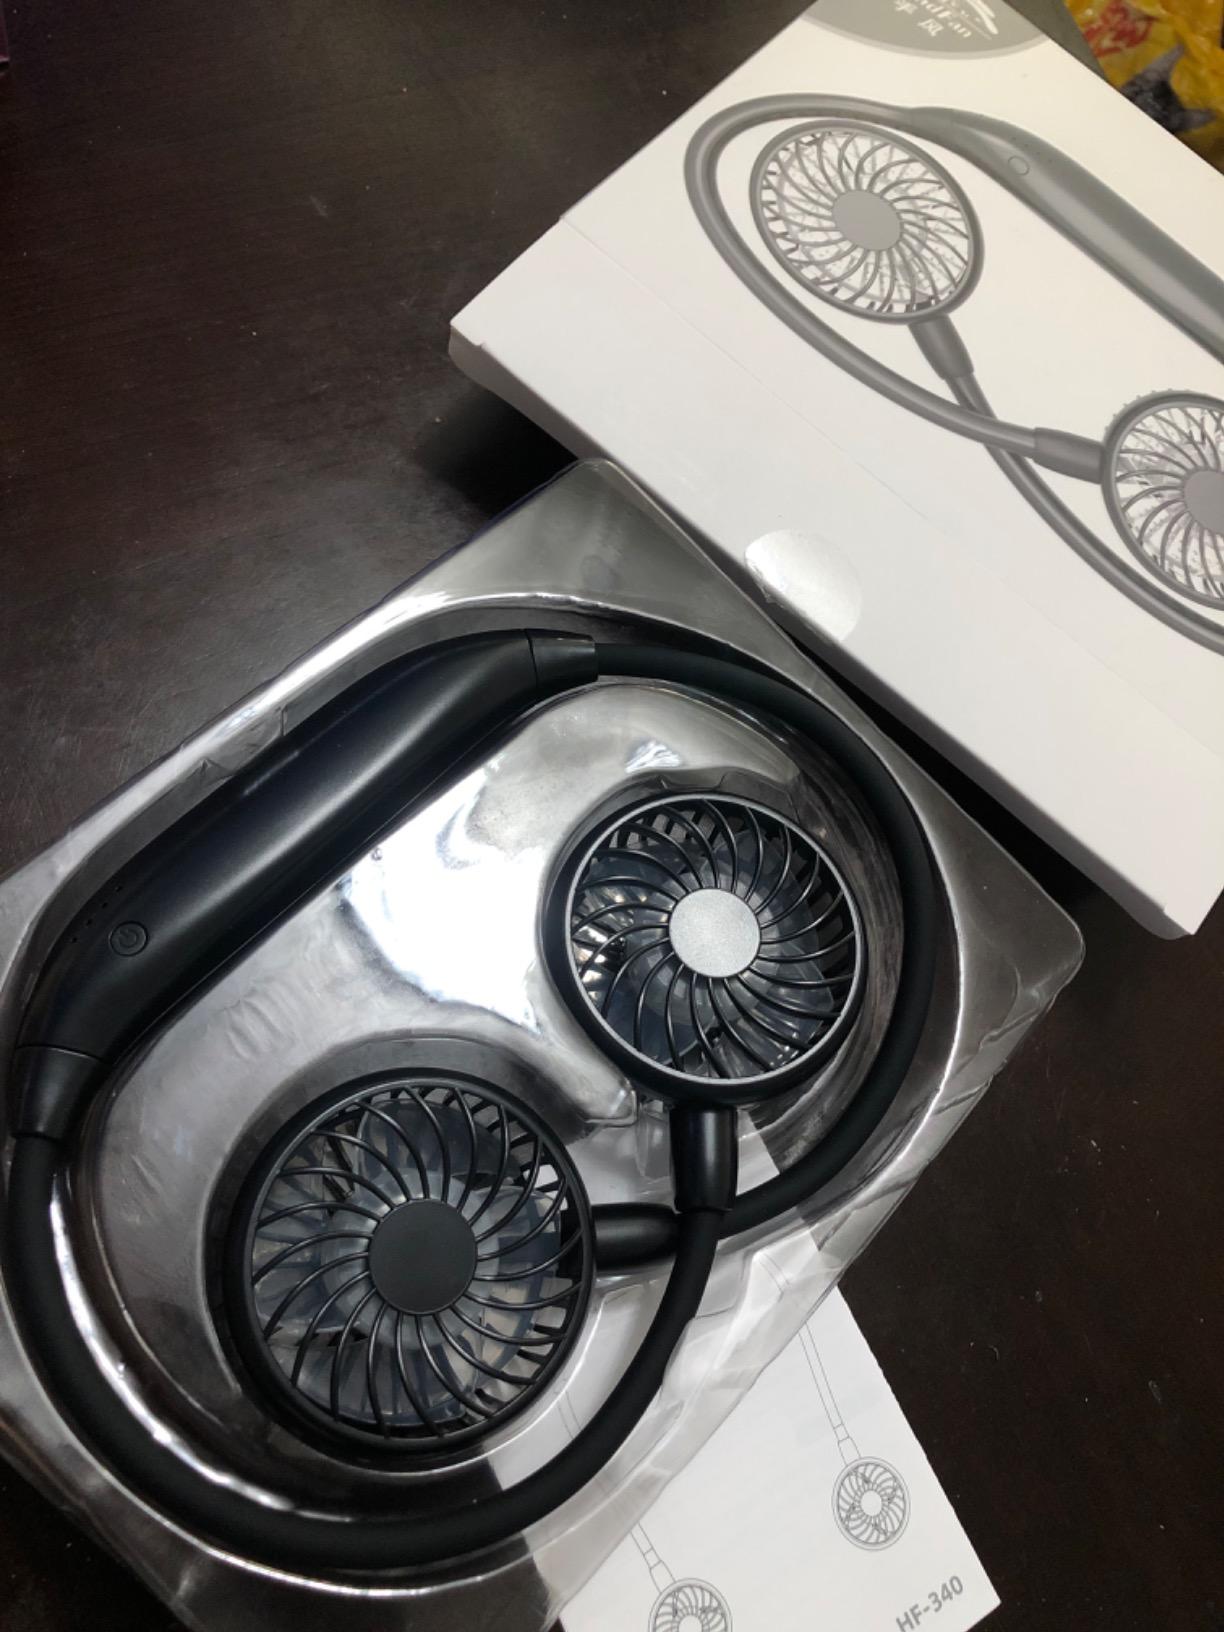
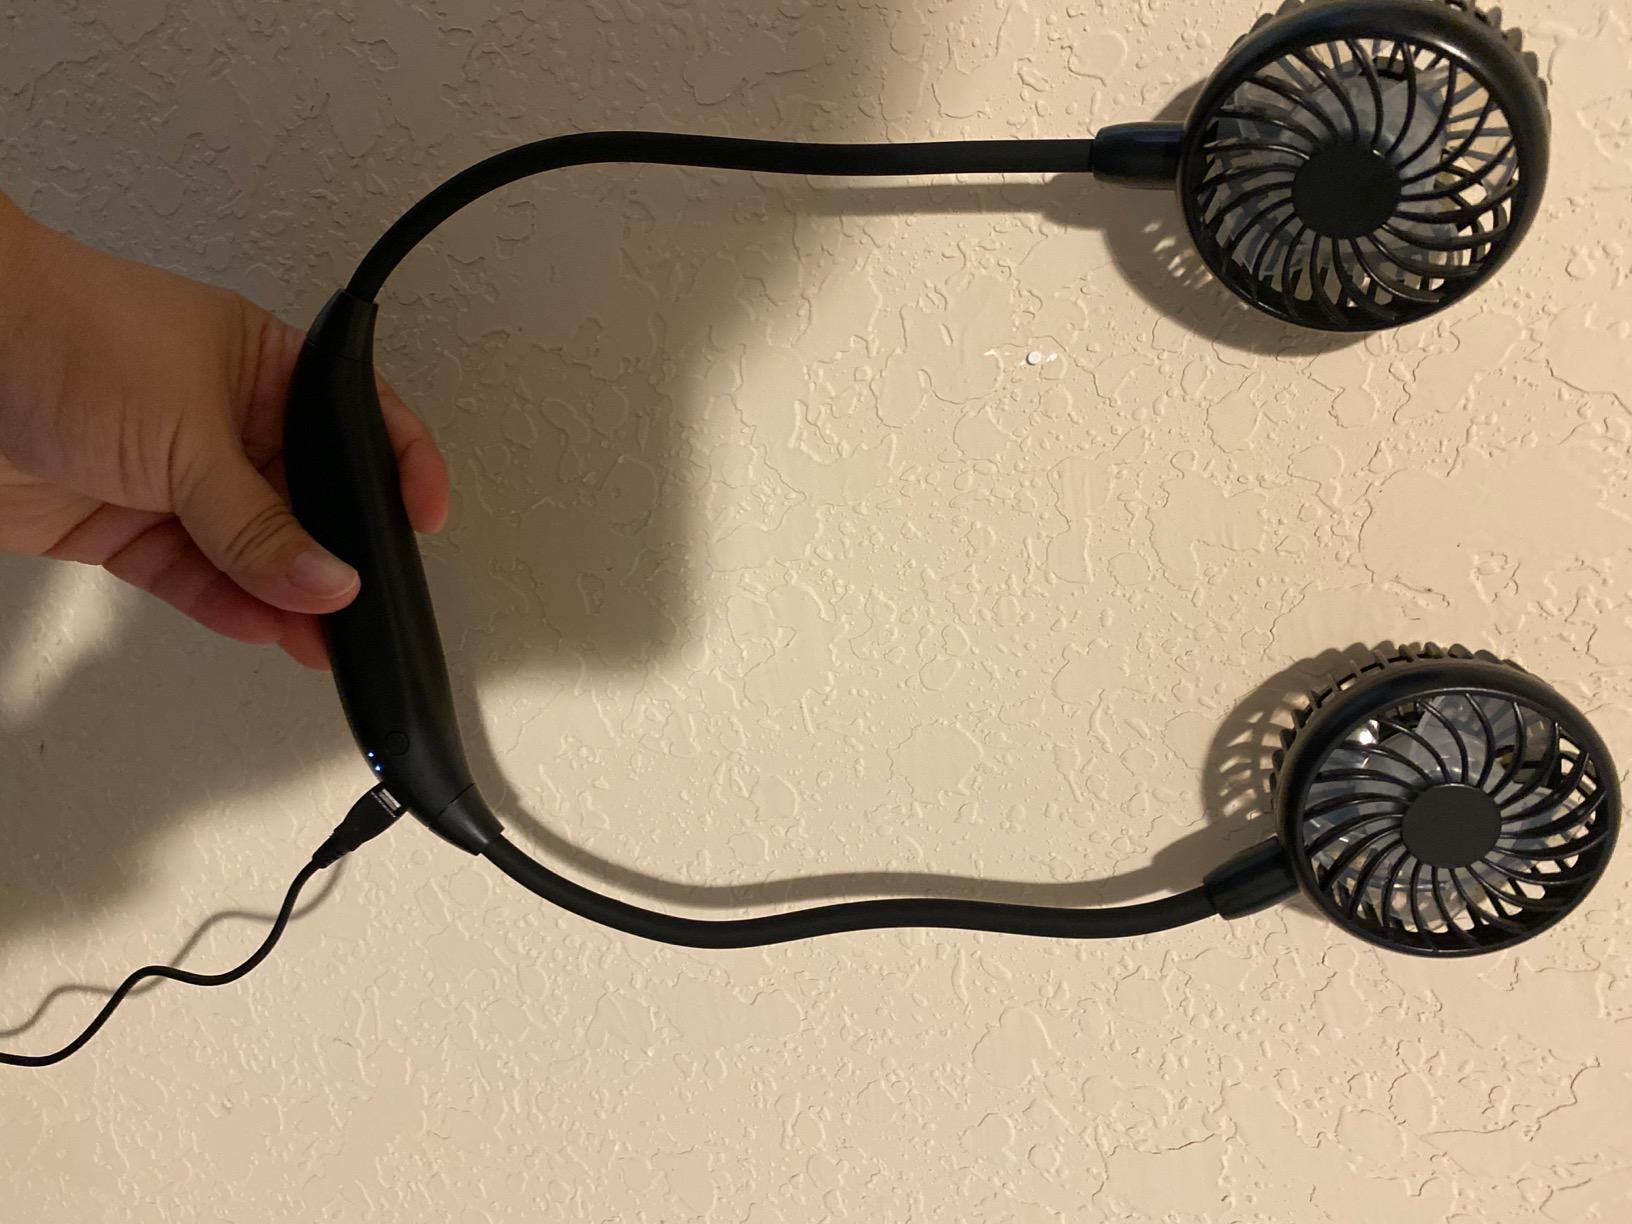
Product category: fan
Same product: yes